Karyl Norman

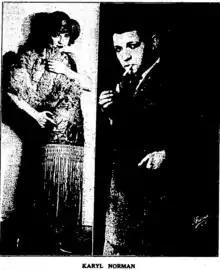
Karyl Norman in the "New York Clipper", June 22, 1921.

George Francis Peduzzi (June 13, 1897 – August 25, 1947), known professionally as Karyl Norman, was an American female impersonator who was popular in vaudeville, nightclubs, and on Broadway in the 1920s.